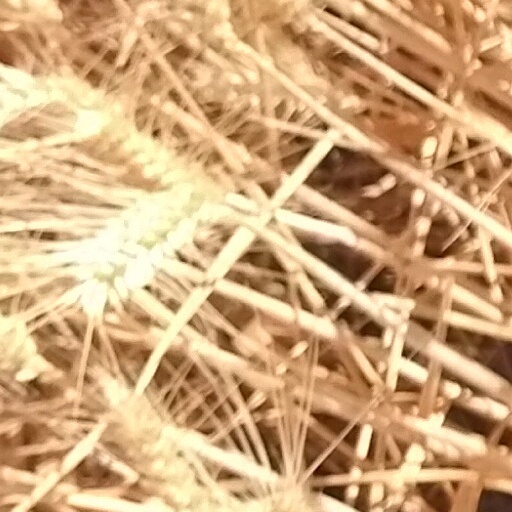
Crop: wheat